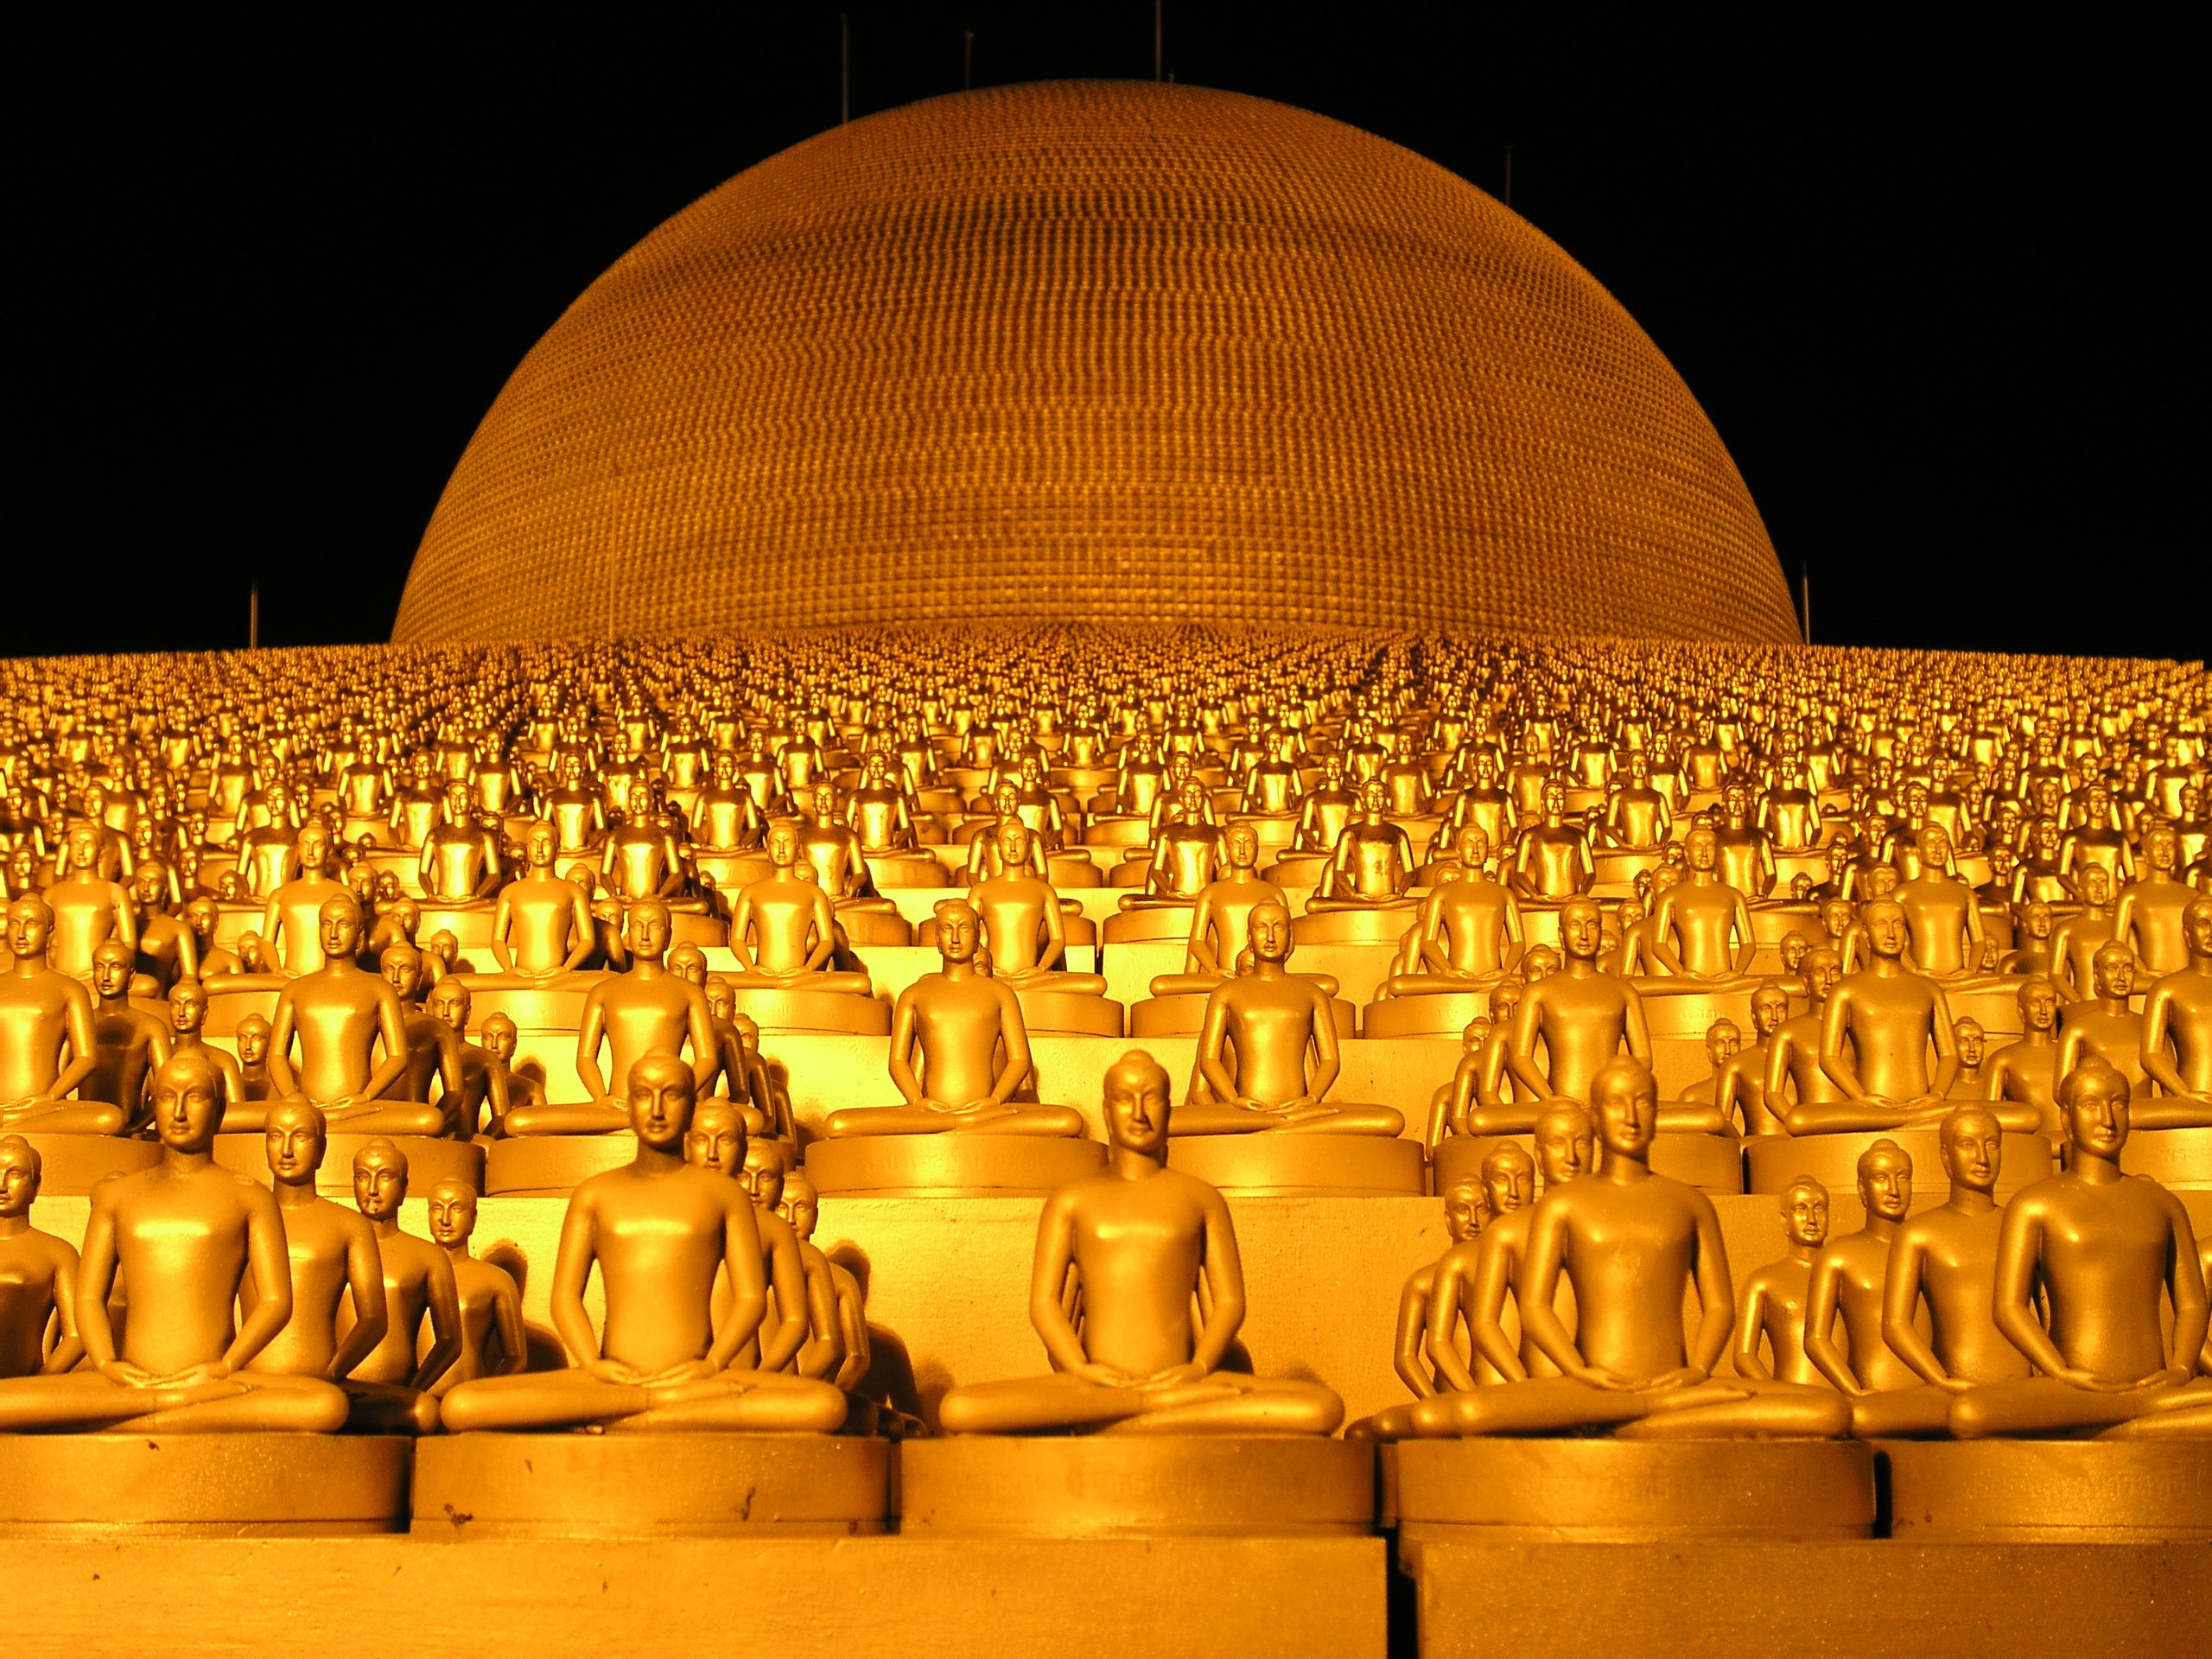
monument, buddhism, religion, thailand, gold, temple, statues, sphere, buddha, million, thai, pagoda, wat, buddhists, ancient history, dhammakaya pagoda, phra dhammakaya, more than, budhas, dhammakaya movement